Poul de Løvenørn

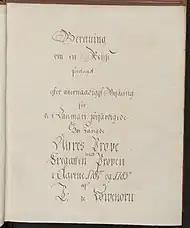
"P. Lövenörns Beretning om en Reise for de i Danmark forfærdigede Söe-Længde-Uhres Pröve med Fregatten Pröven i Aarene 1782-83", Vol 1 (303 pages).

As Løvenørn rose steadily through the ranks of the Royal Danish Navy to reach flag rank in 1812, and through the Danish honours system from Ridder af Dannebrog in 1809 to the Grand Cross in 1824, he exhibited great administrative abilities and was also employed on diplomatic missions to Sweden, Russia and Morocco.